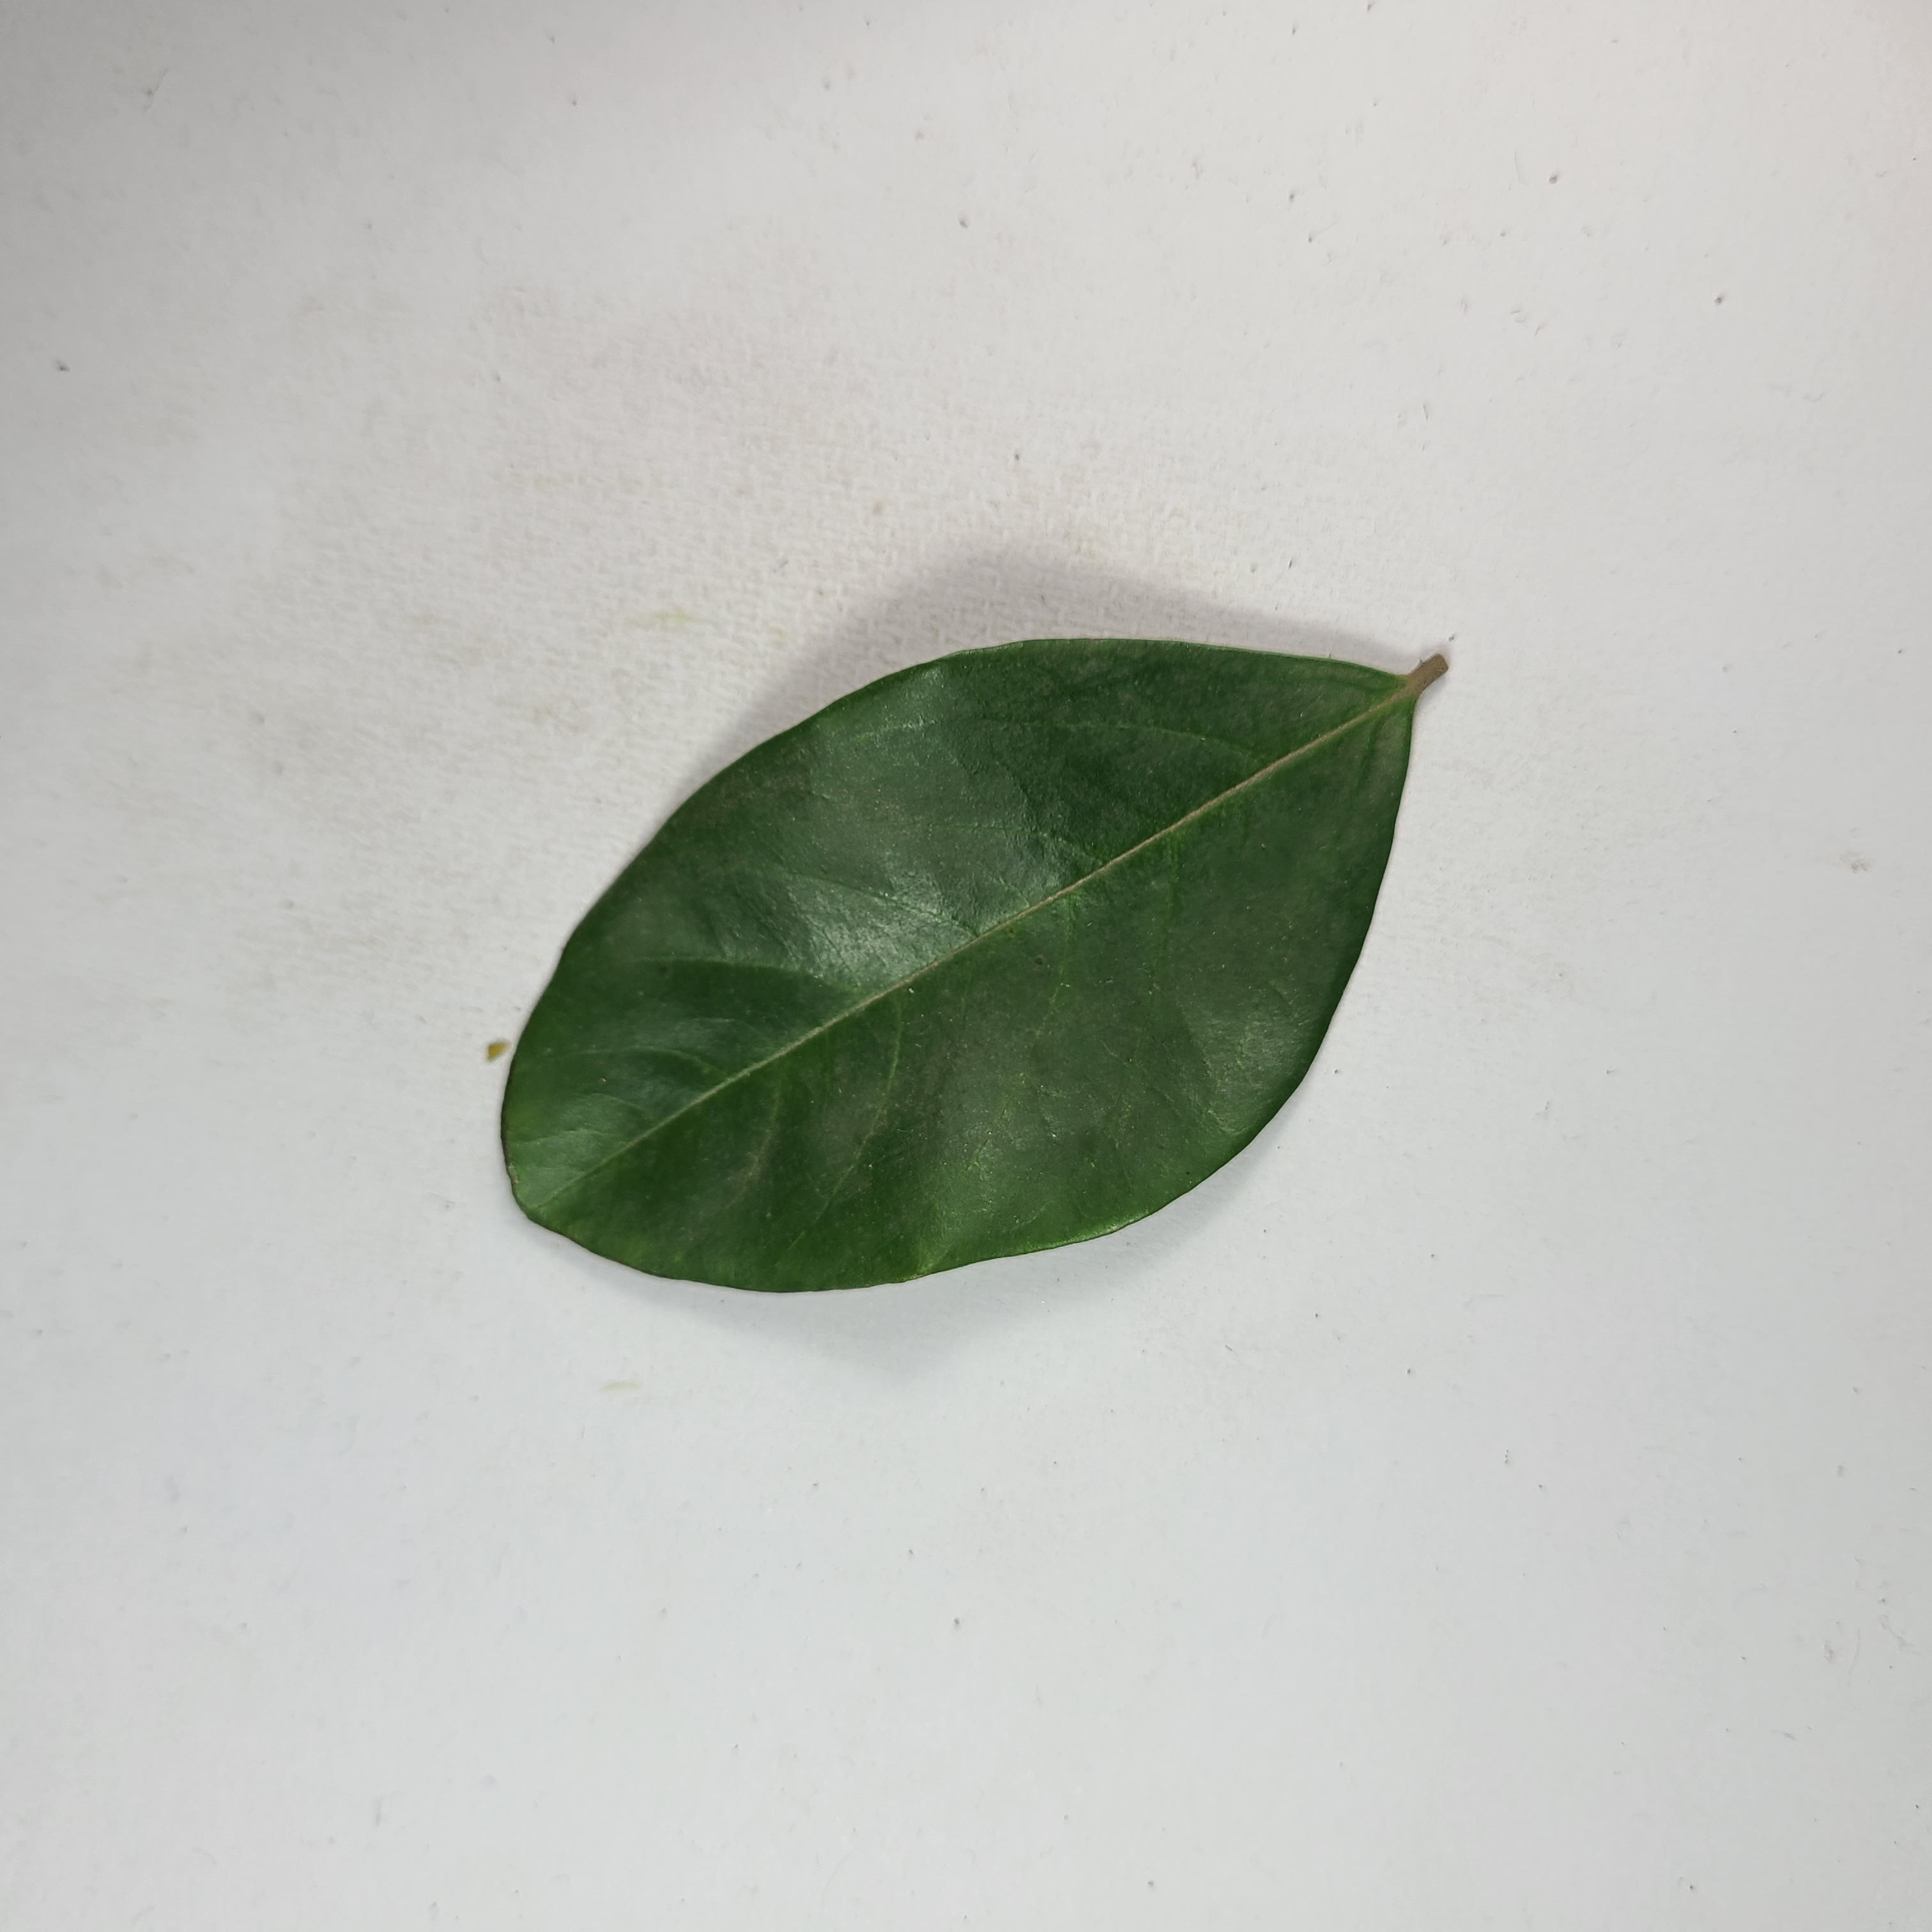
Label: Healthy Leaves